Marolles-en-Brie, Val-de-Marne

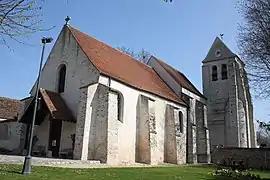
The church of Saint-Julien-de-Brioude

Marolles-en-Brie (literally "Marolles in Brie") is a commune in the Val-de-Marne department, in the southeastern suburbs of Paris, France. It is located from the center of Paris.